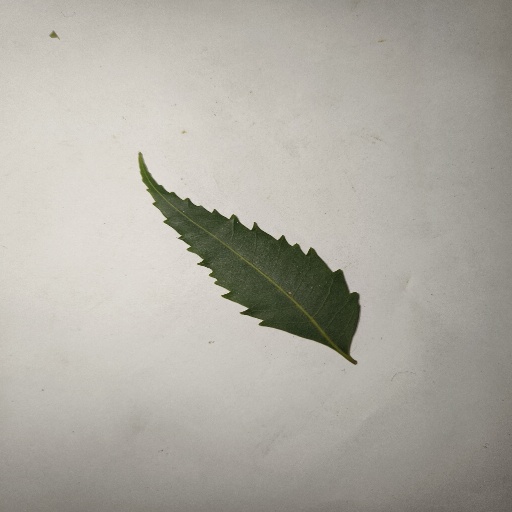
Species: Neem
Leaf condition: Healthy Leaf